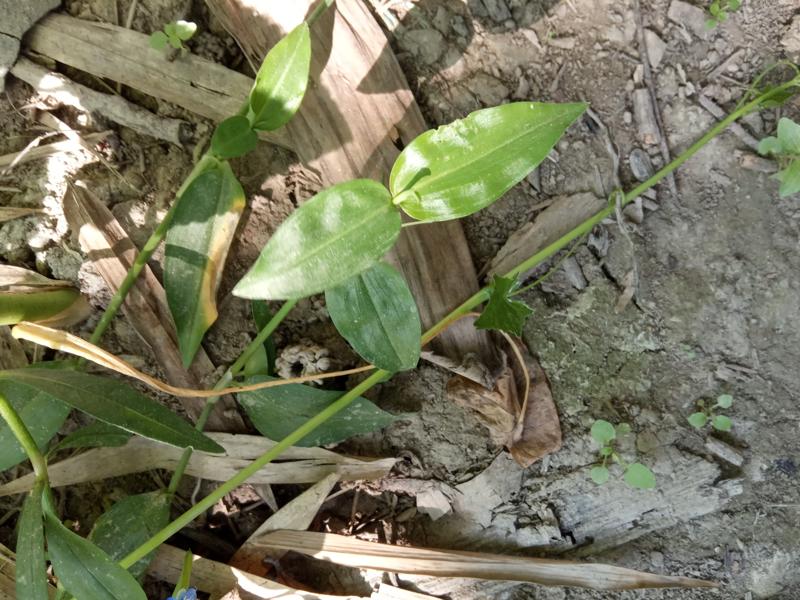
Weed species: Commelina benghalensis